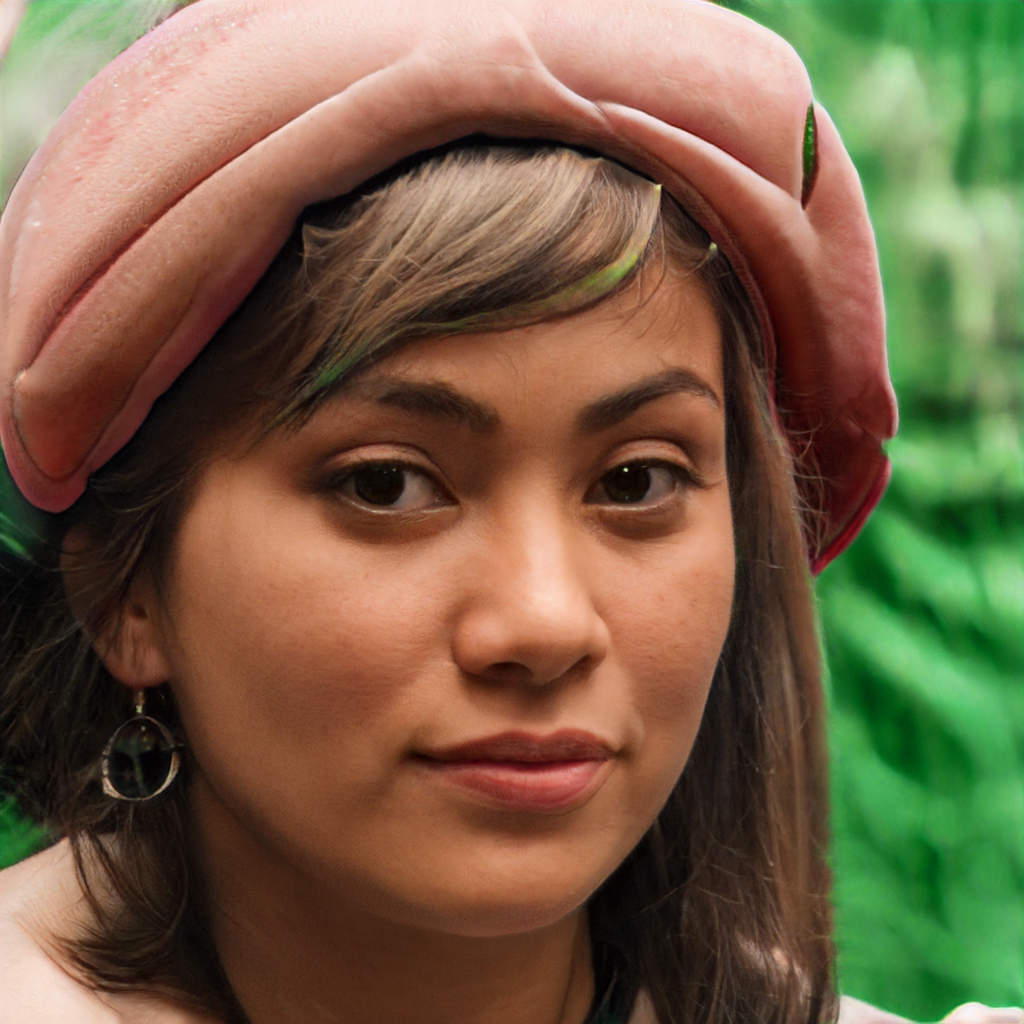
Portrait style: Real Portrait